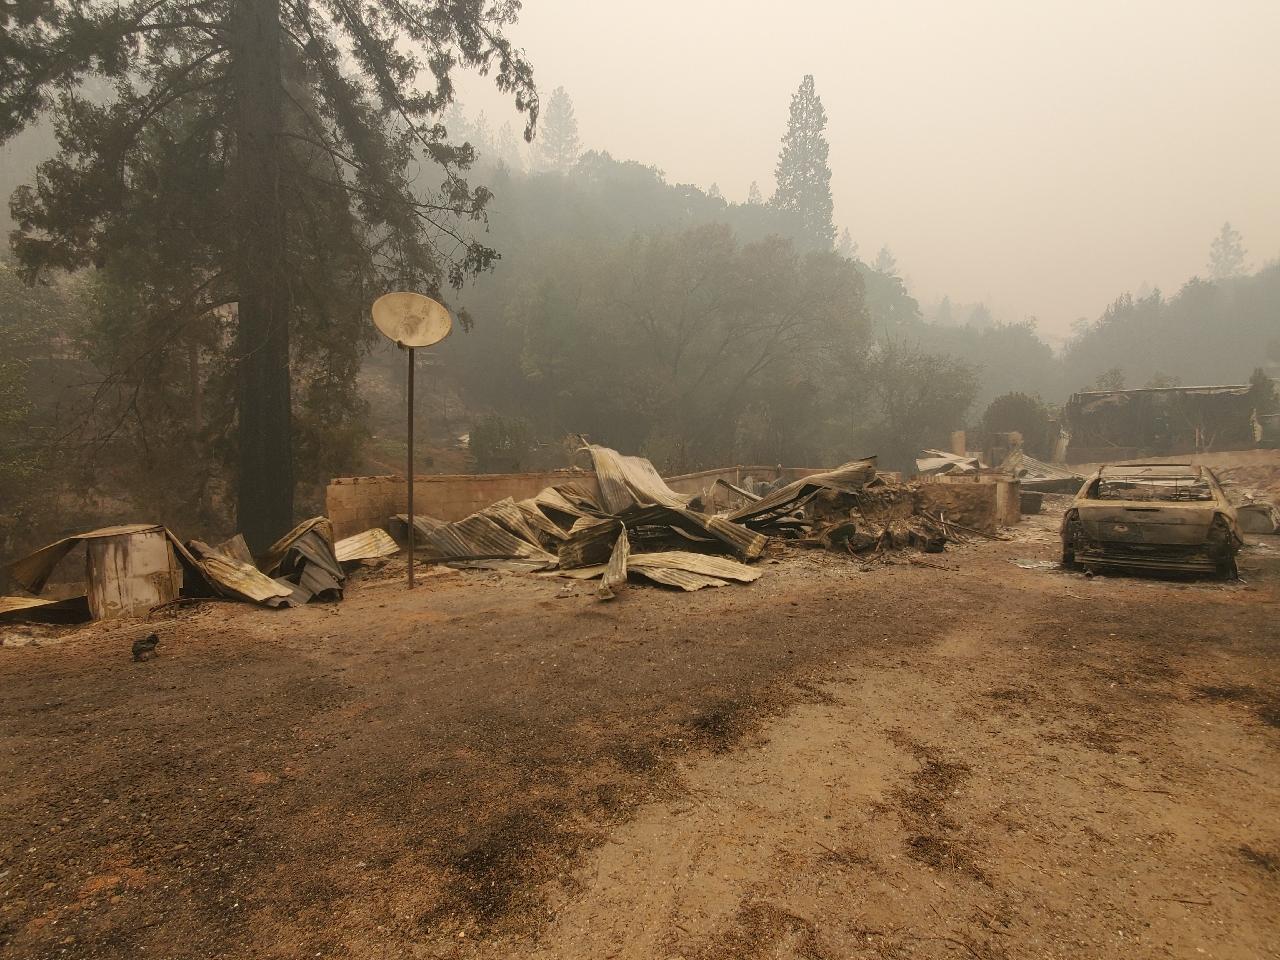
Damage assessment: destroyed